Public housing estates in Kwai Chung

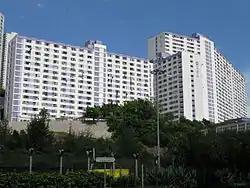
Phase 2, Lai King Estate

Kwai Shing East Estate is located at the east of Kwai Shing West Estate, and now consists of 12 residential buildings and a shopping centre. Kwai Shing East Estate was formerly Kwai Shing Estate which had nine blocks (blocks 12 to 20) completed in 1972 and 1973. In 1977, these blocks were renamed as Kwai Shing East Estate. In 1985, the HKHA announced that the strength of the concrete in Blocks 18 and 20 of the estate were below standard. Those blocks were demolished in 1989. The remaining blocks (except block 12) were demolished and replaced by new buildings in the 1990s and 2000s. In 1995, Block 12 was converted into Interim Housing temporarily to settle people ineligible for public rental housing. But in 2008, the Hong Kong Housing Authority announced plans to demolish block 12 in 2010.